Zero Hour!

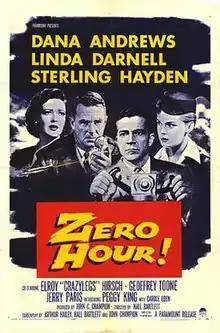
Theatrical poster

Zero Hour! is a 1957 American drama film directed by Hall Bartlett from a screenplay by Bartlett, Arthur Hailey, and John Champion. It stars Dana Andrews, Linda Darnell, and Sterling Hayden and features Peggy King, Elroy "Crazy Legs" Hirsch, Geoffrey Toone, and Jerry Paris in supporting roles. It was released by Paramount Pictures.